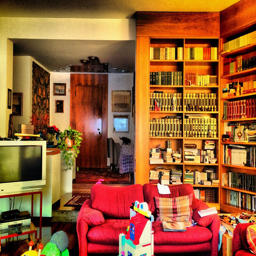
A room with bookcases, a couch, television and a plant.
A living room with built in bookshelves loaded with books.
The interior of a living room with bookshelves and seating.
The rooms and shelves are filled with things.
An empty home with a rather large bookshelf.